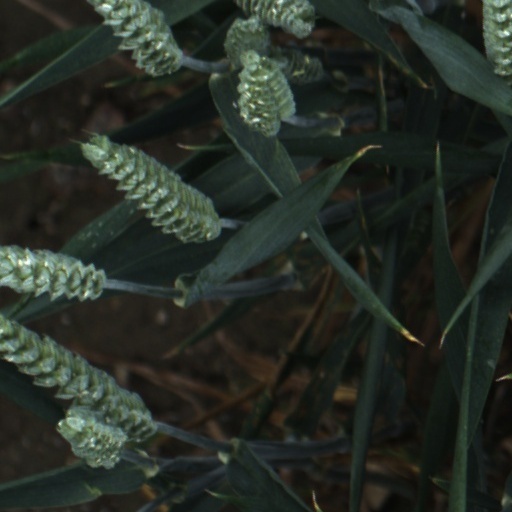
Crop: wheat